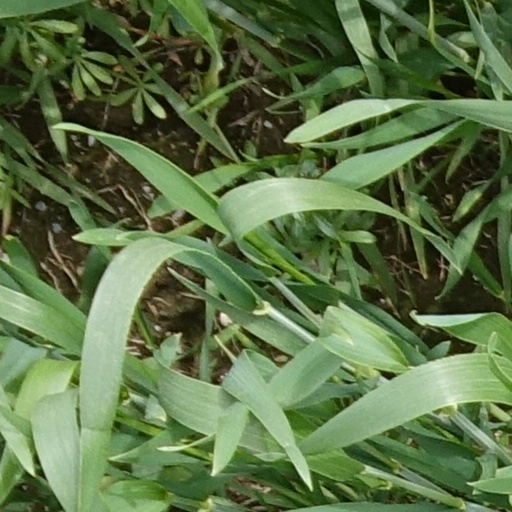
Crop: wheat